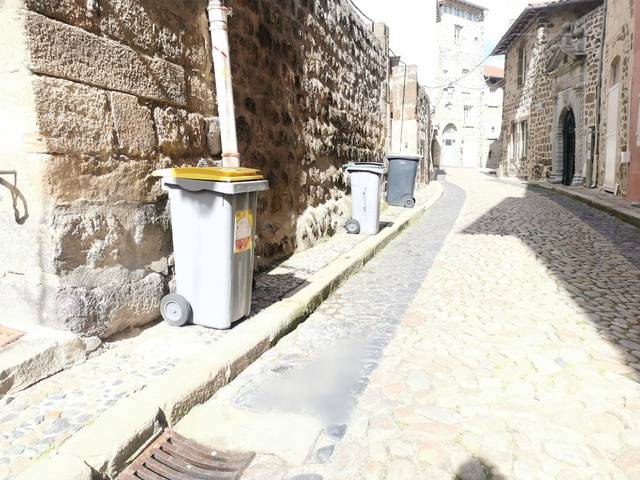
Region: France
Coordinates: 45.045, 3.886